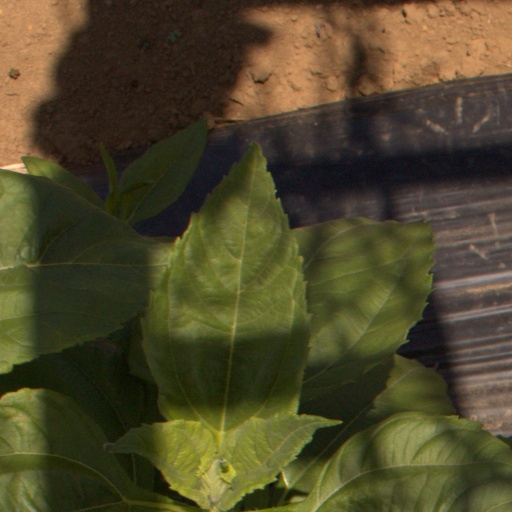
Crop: Jerusalem artichoke